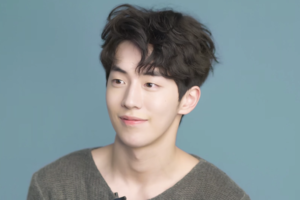
Nam Joo-hyuk est un acteur et modèle sud-coréen. Il a fait ses débuts en 2013 en tant que mannequin pour Season Seoul Collection. Il commence sa carrière d'acteur en 2014 dans la série télévisée The Idle Mermaid.